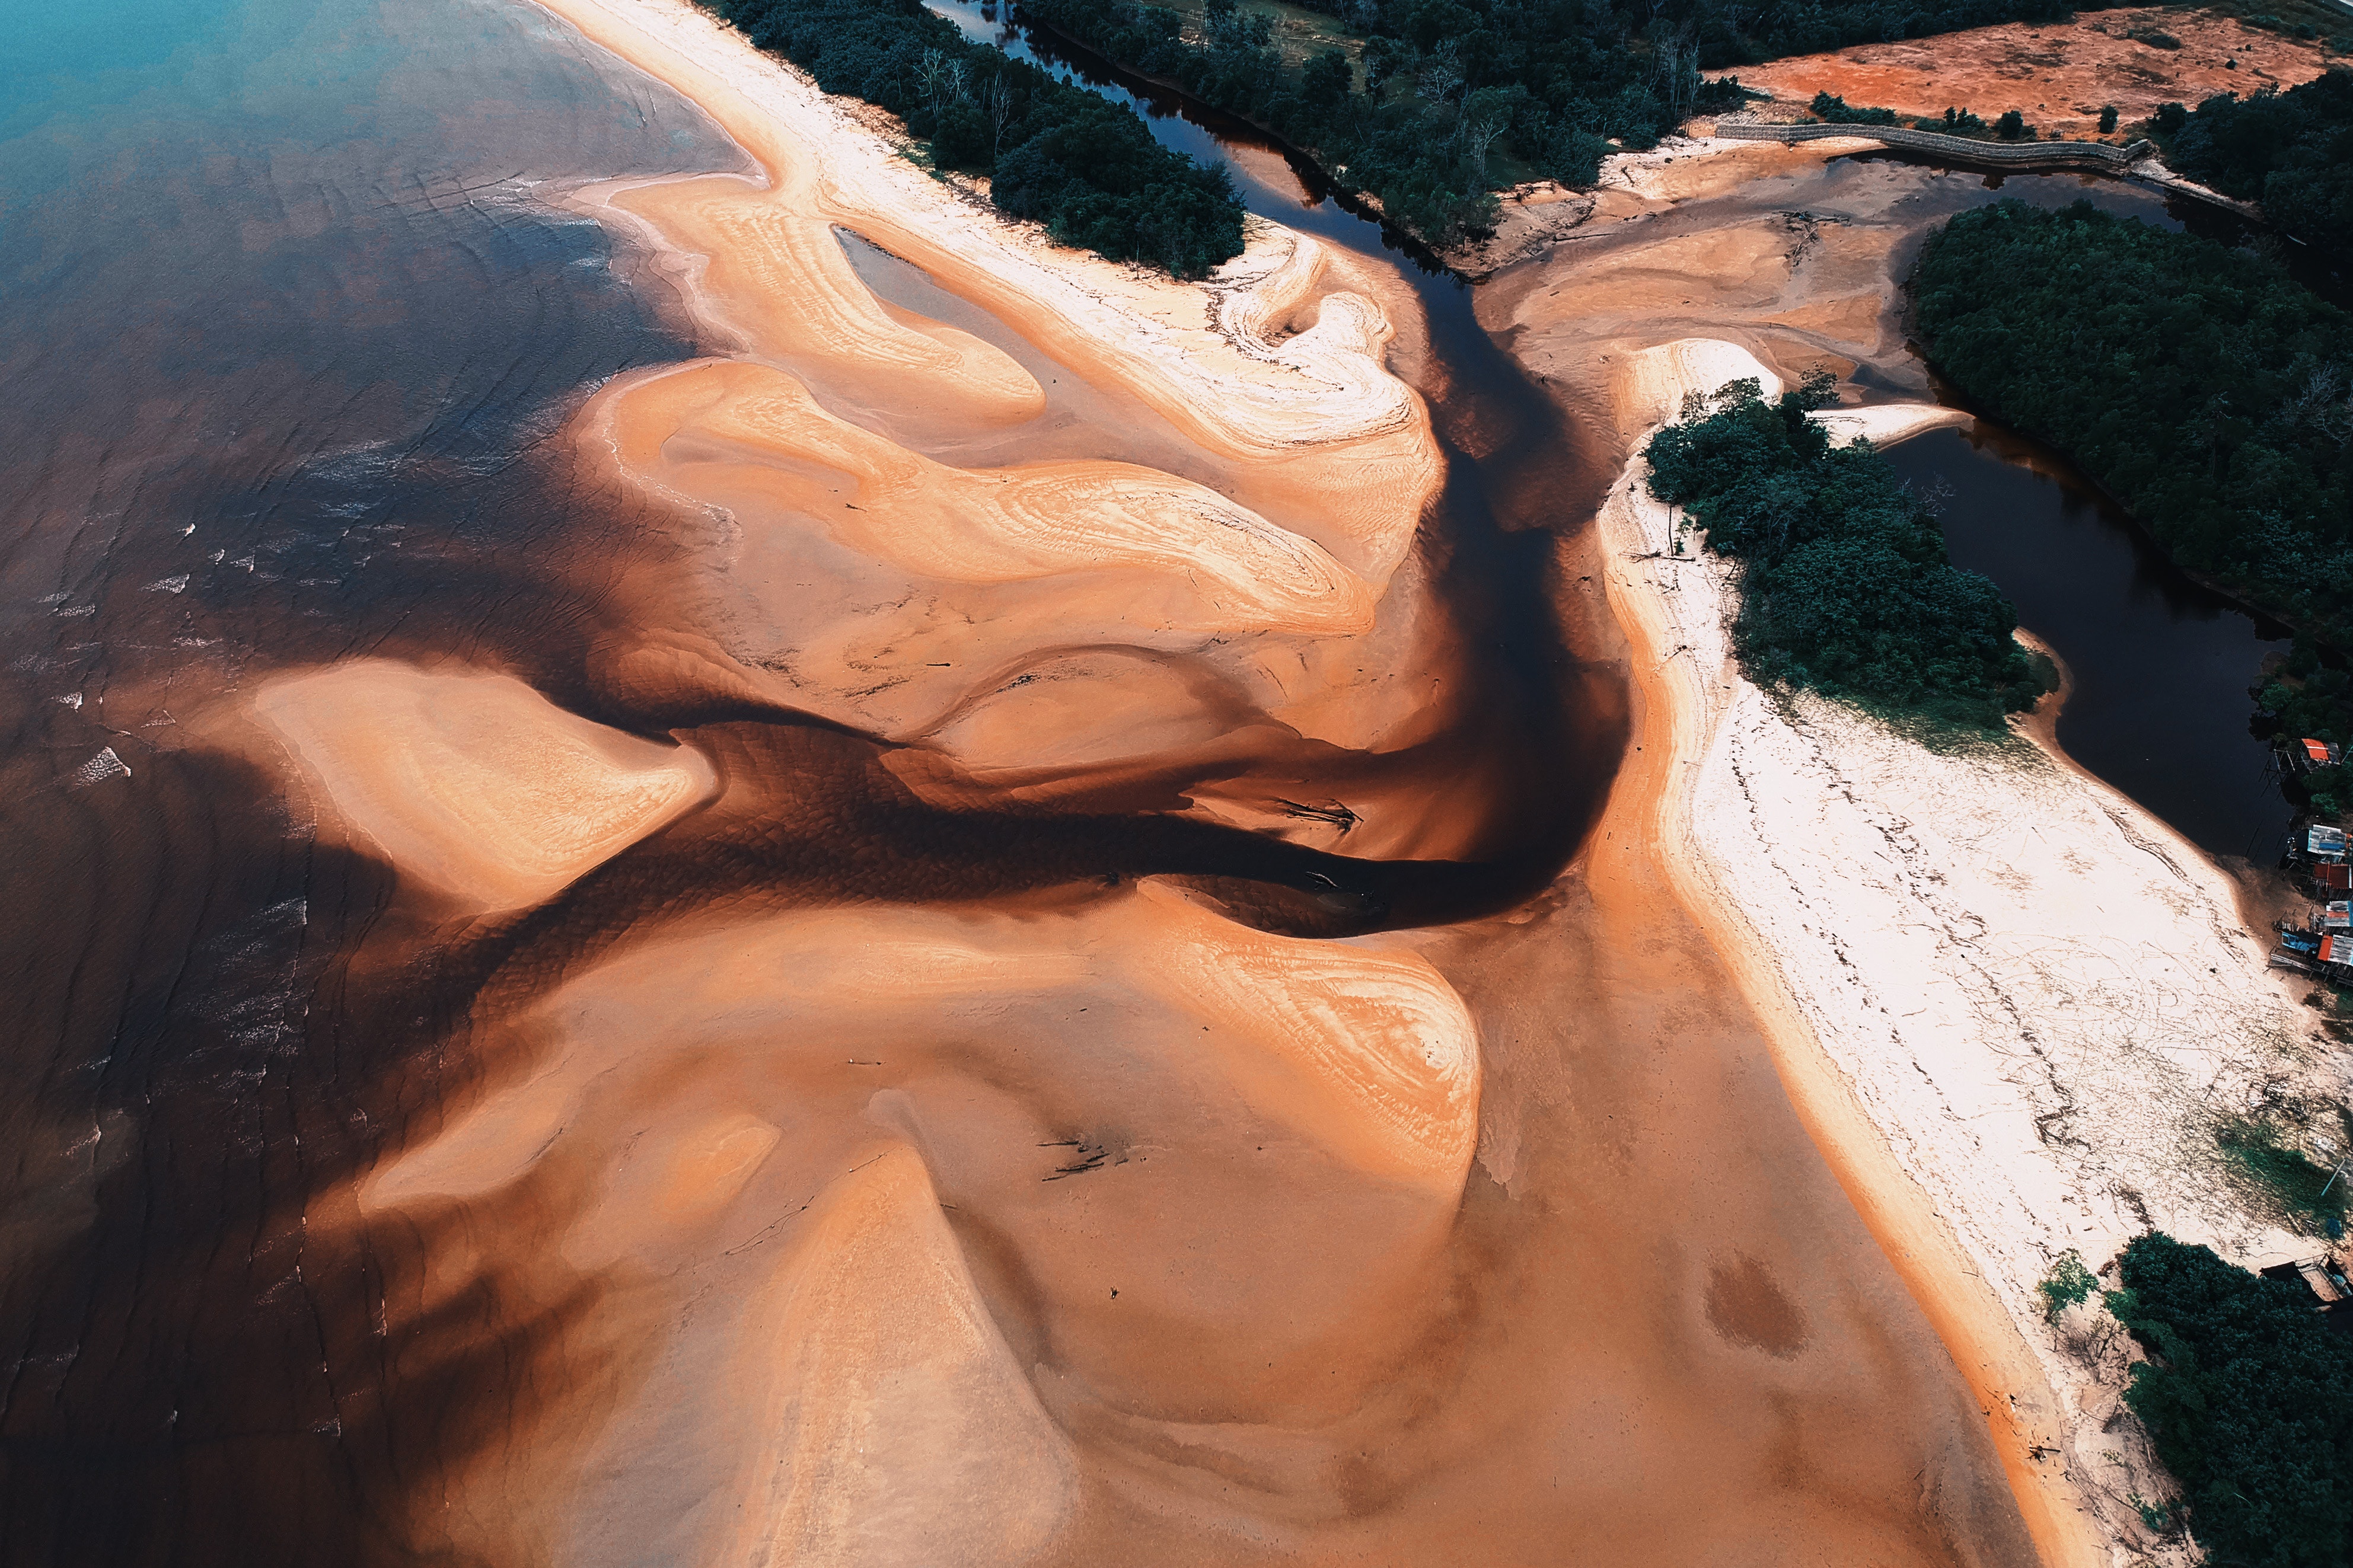
water, geological phenomenon, formation, geology, rock, photography, art